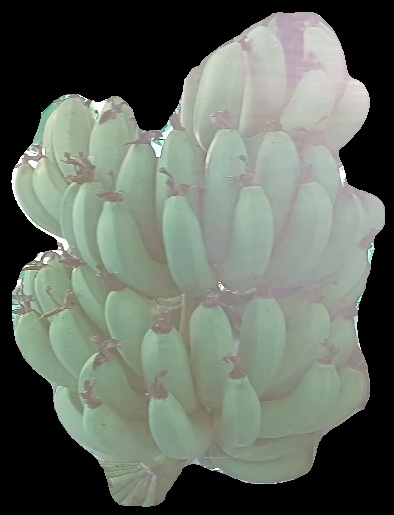
Variety: pachbale
Grade: grade1